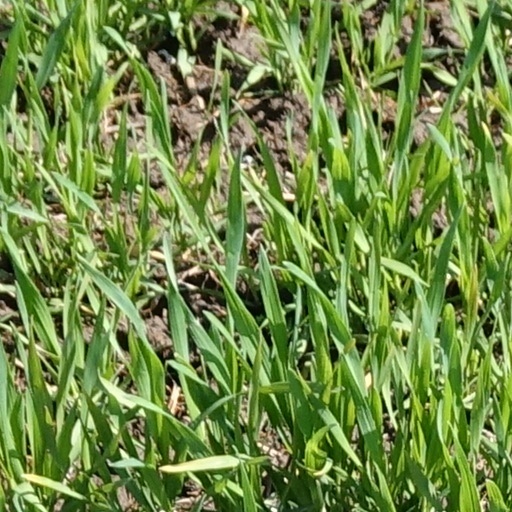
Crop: wheat